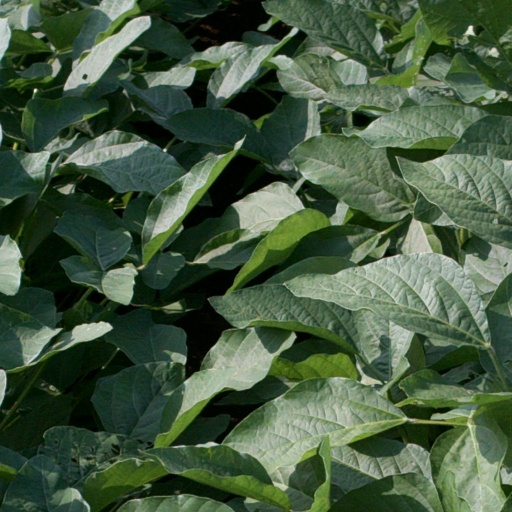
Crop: soybean